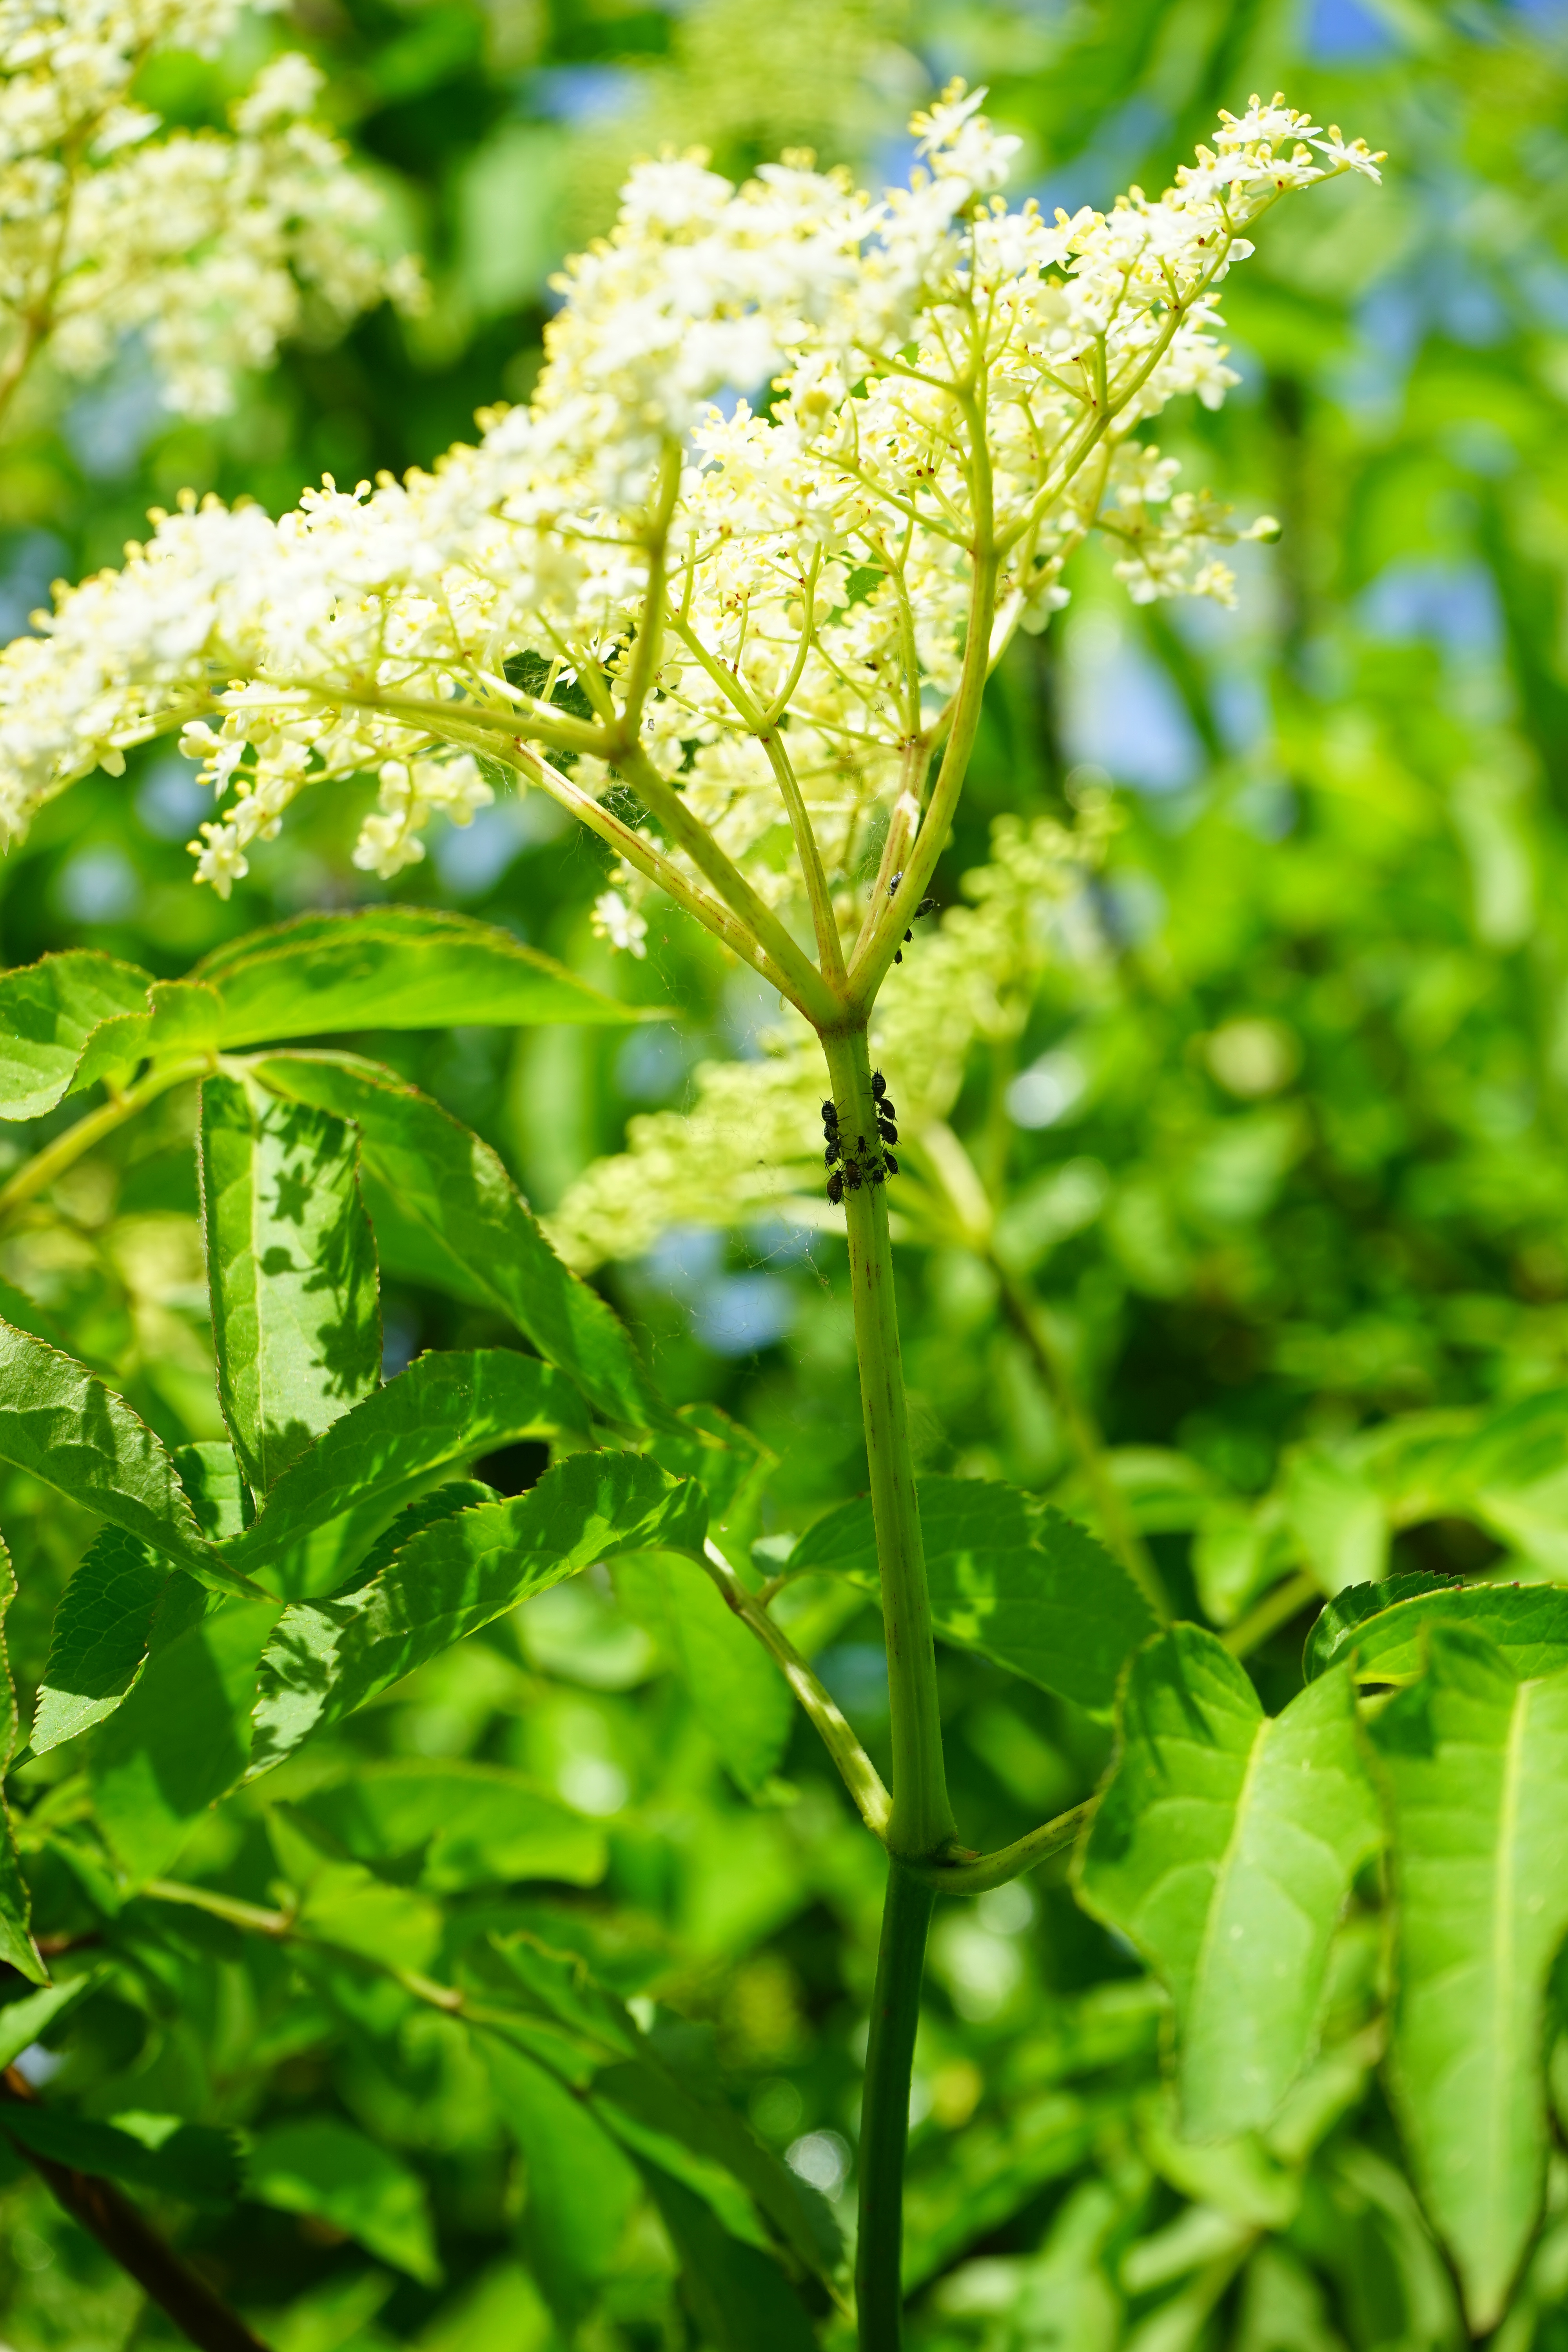
tree, branch, plant, leaf, flower, bush, food, green, herb, produce, vegetable, crop, botany, agriculture, flora, wildflower, elder, shrub, lilac, pests, aphid, vermin, flowering plant, infestation, adoxaceae, holder bush, sambucus, sambucus nigra, holler, black elderberry, holder, louse, lice infestation, land plant, aphis sambuci, black holunderblattlaus